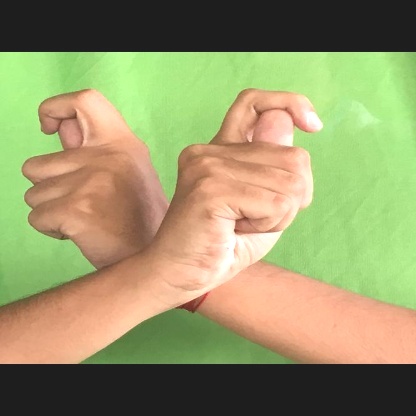
Mudra: Berunda